Elizabeth Hubbard

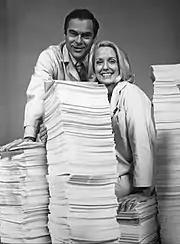
Hubbard with James Pritchett celebrates "The Doctors " 10th anniversary in 1973

Hubbard made her Broadway debut as a replacement actress in a revival of "The Threepenny Opera" in 1955. She later performed in 14 Broadway productions, including "The Passion of Josef D.", "The Physicists" (for which she received the 1965 Clarence Derwent Award for Most Promising Female), "A Time for Singing", "A Day in the Death of Joe Egg", "I Remember Mama" and "Dance a Little Closer". Hubbard began her screen career in 1962, starring as Anne Fletcher on the soap opera "Guiding Light". The following year, she joined the cast of "The Edge of Night" as Carol Kramer. In 1964, she inaugurated the role of Dr. Althea Davis on NBC's year-old soap opera "The Doctors". Hubbard played the role until October 1969, when she left to pursue a career in Hollywood. She returned to the role as of October 1, 1970 and continued the role until 1977. She returned again in 1981 and remained with the show until its cancellation in 1982. In 1974, Hubbard was awarded the first Daytime Emmy Award for Outstanding Lead Actress in a Drama Series. Hubbard's pairing with the character of Dr. Nick Bellini (Gerald Gordon) made them one of the most popular romantic couples in soap operas, dominating the show's storyline during the later half of the 1960s and for most of the 1970s.